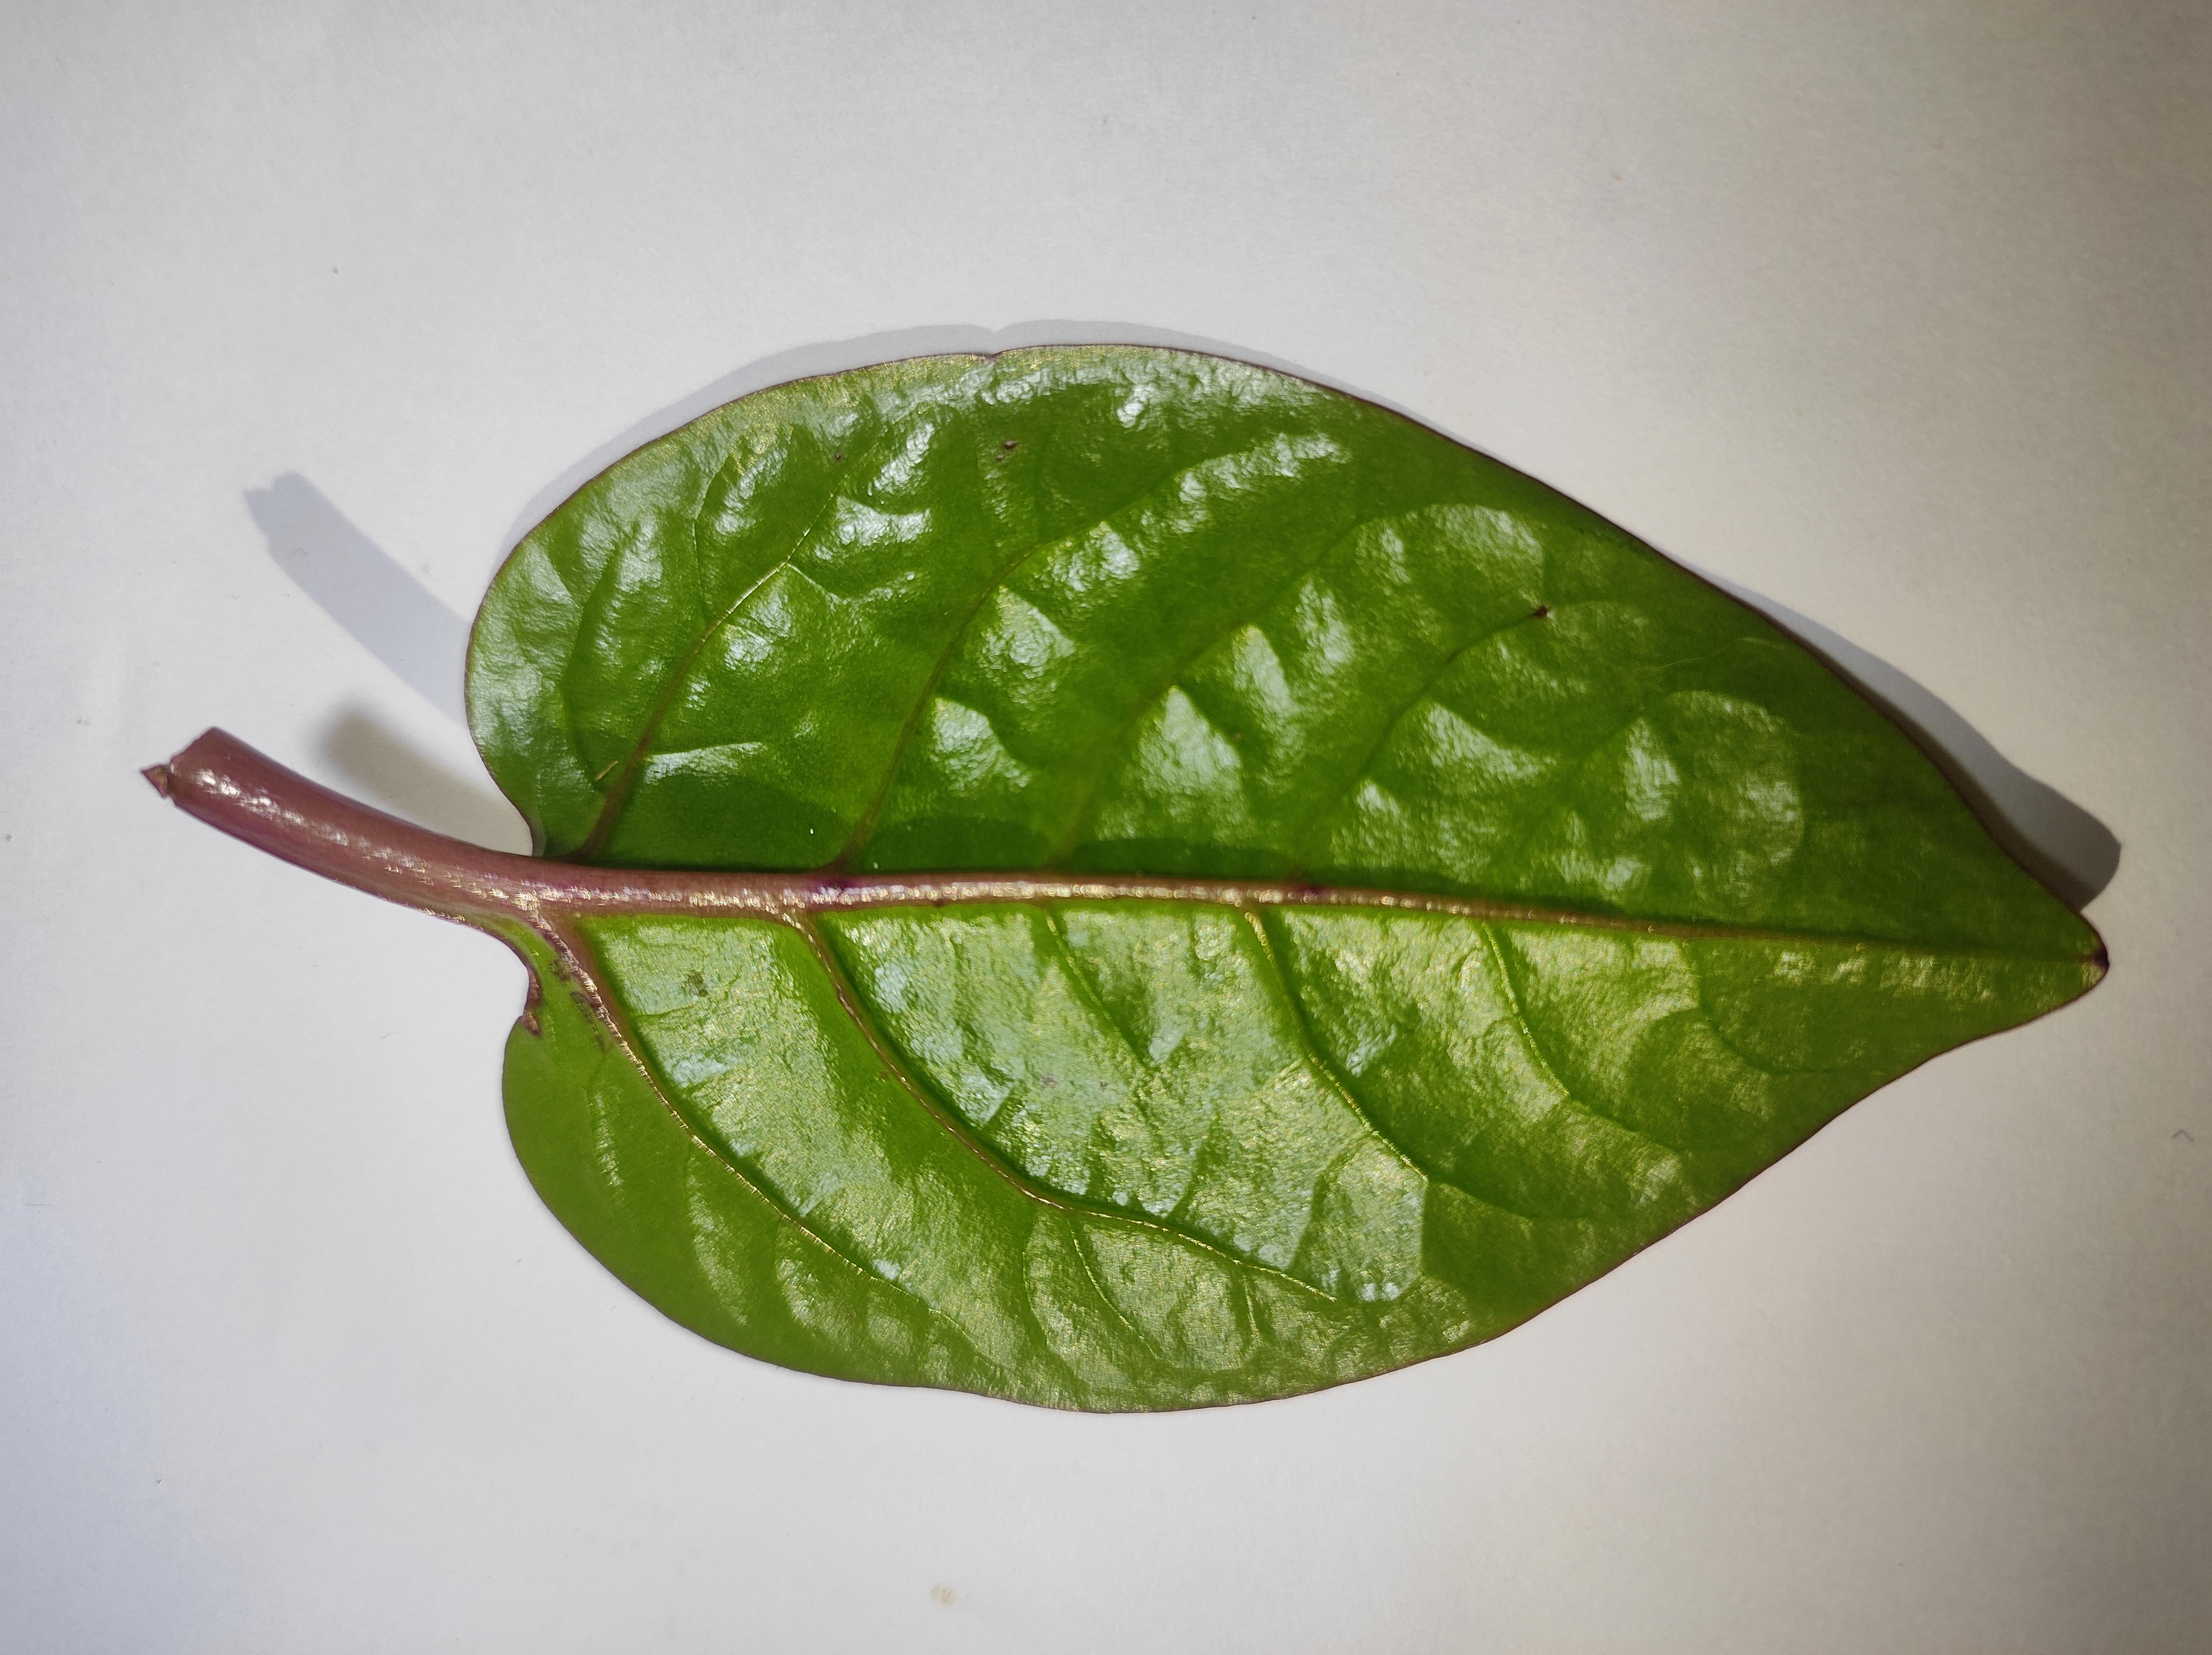
Label: healthy